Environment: real
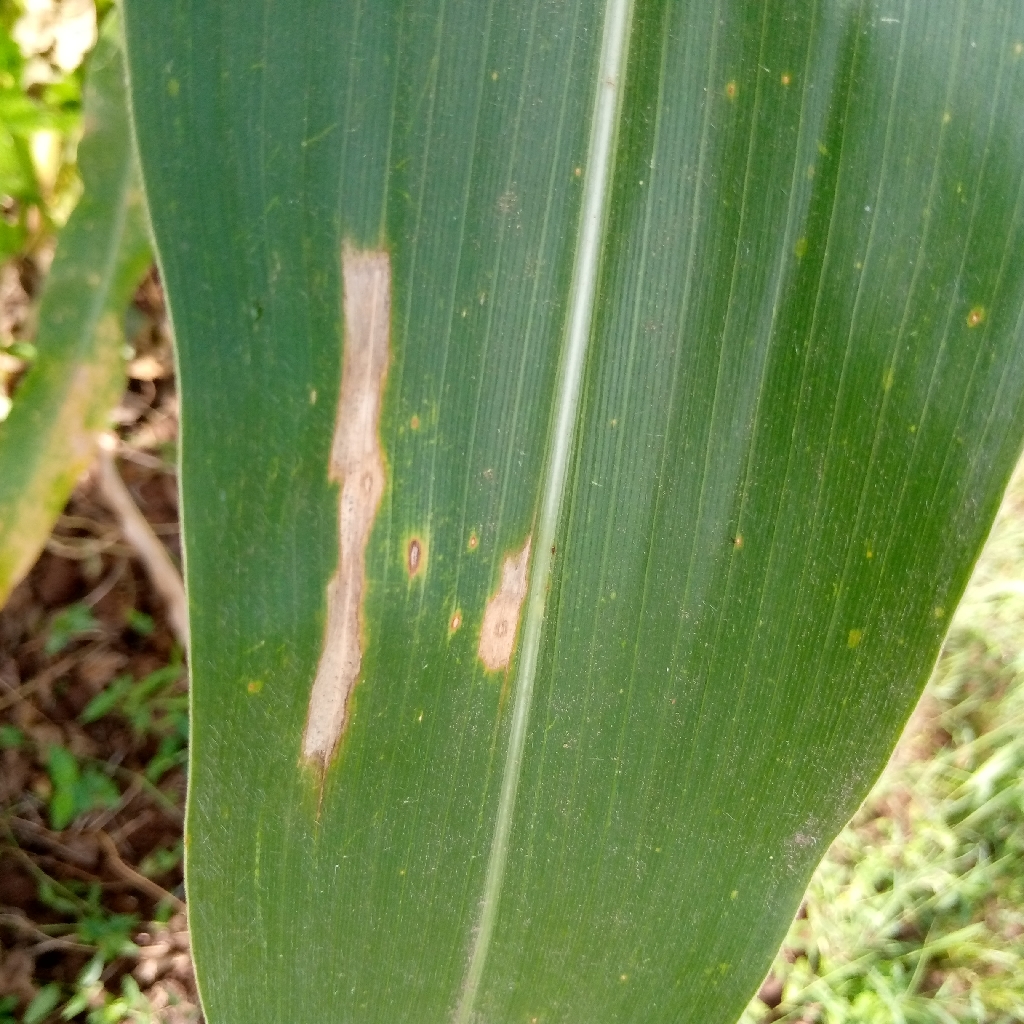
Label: northern_corn_leaf_blight